Canyons of the Teton Range

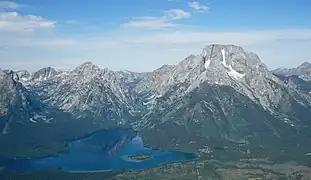
Paintbrush Canyon at left and Leigh Canyon at center in the Teton Range

The canyons of the Teton Range lie almost entirely within Grand Teton National Park in the U.S. state of Wyoming. Ranging from to less than in length and up to deep, the canyons were carved primarily by glaciers over the past 250,000 years. The canyons in the Teton Range descend in altitude generally west to east and many have lakes at their outlets. The lakes were created by terminal moraines left behind by the now retreated glaciers. A few of the canyons have small glaciers that were created mostly during the Little Ice Age (1550-1850). Fast retreating Schoolroom Glacier is a tiny glacier located at the head of the South Cascade Canyon. Most of the canyons have streams from which rain and snowmelt flow towards Jackson Hole valley, and due to the sometimes rapid altitude descent, waterfalls are common. The canyons offer the easiest hiking access into the Teton Range.